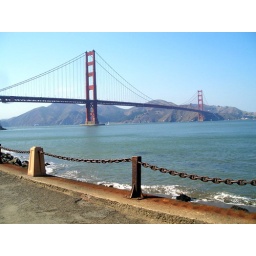
On the way to bike over the golden gate bridge.